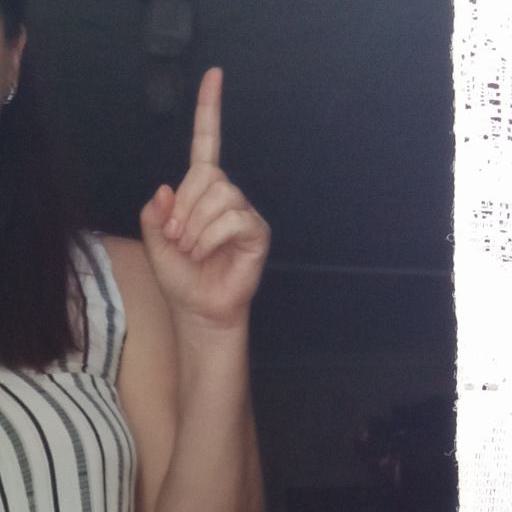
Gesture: one